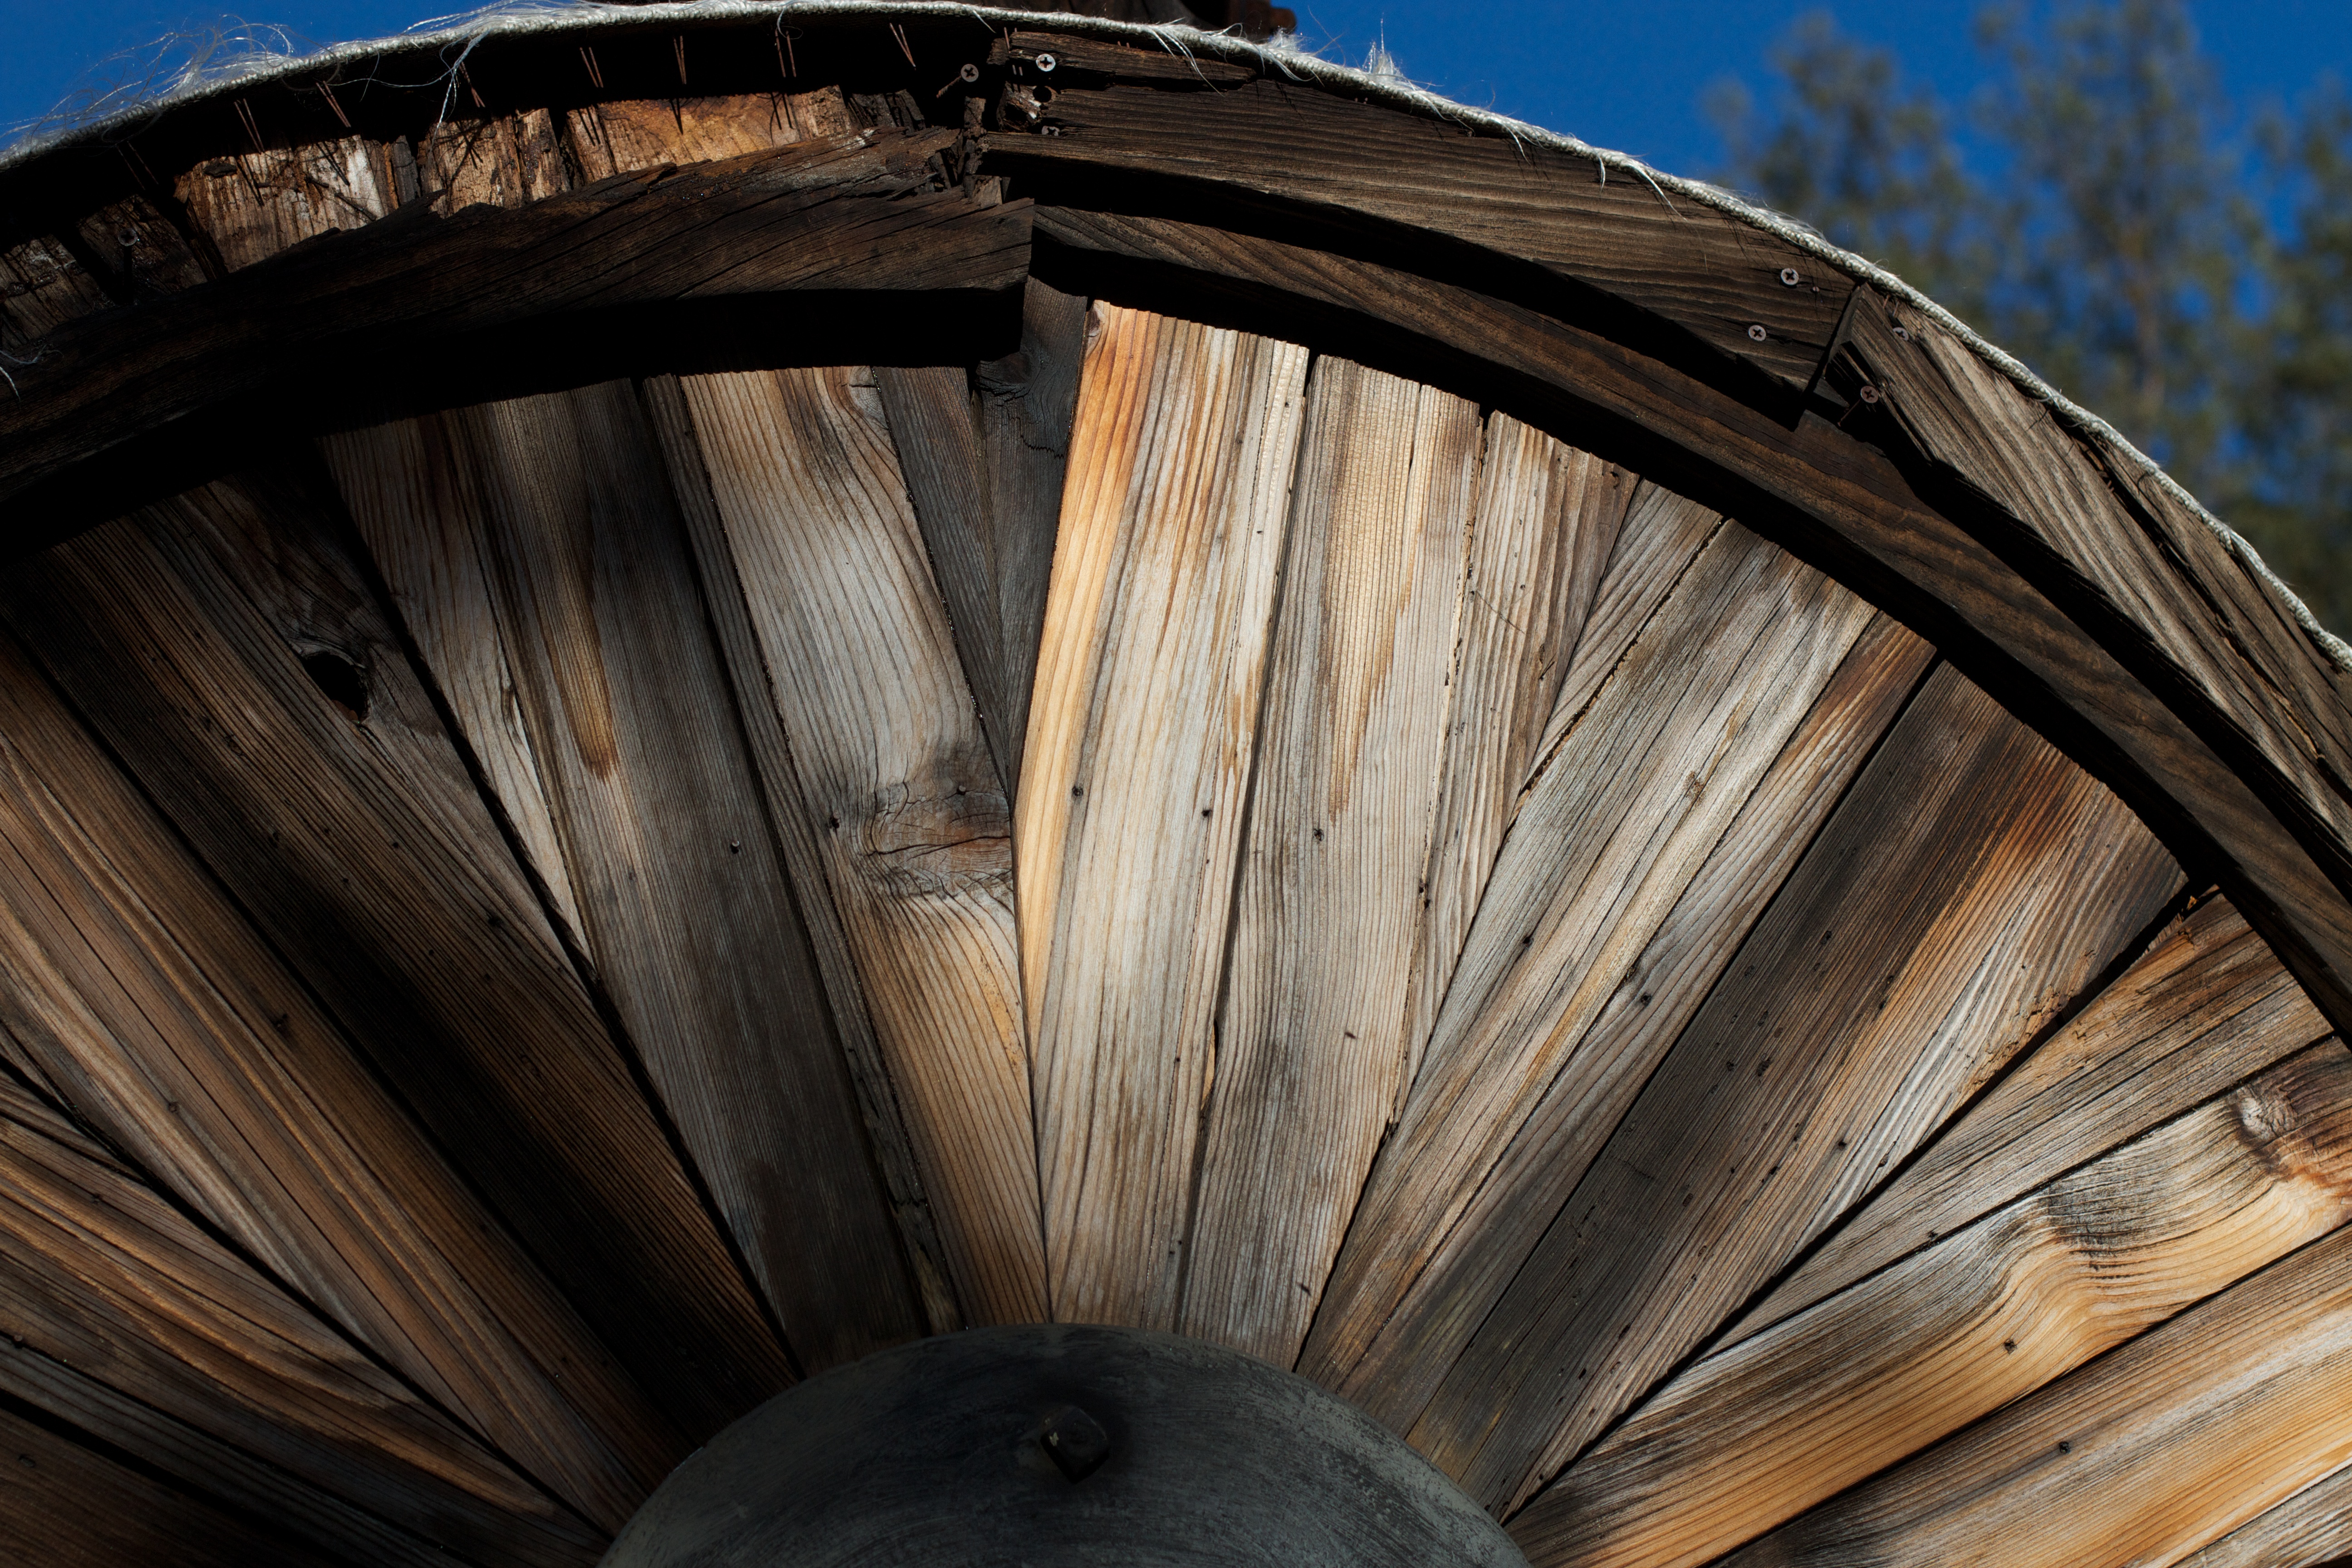
wood, leaf, lighting, man made object